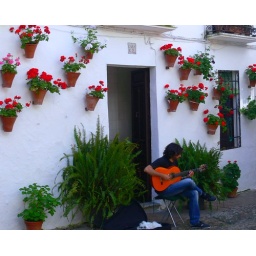
The guitarist has a small dog in the guitar case to draw attention to him and help get contributions.